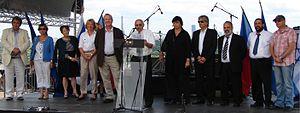
50e anniversaire du jumelage entre Suresnes et Holon en 2011